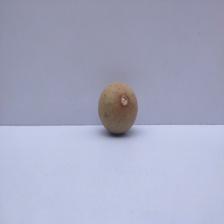
Size: Small